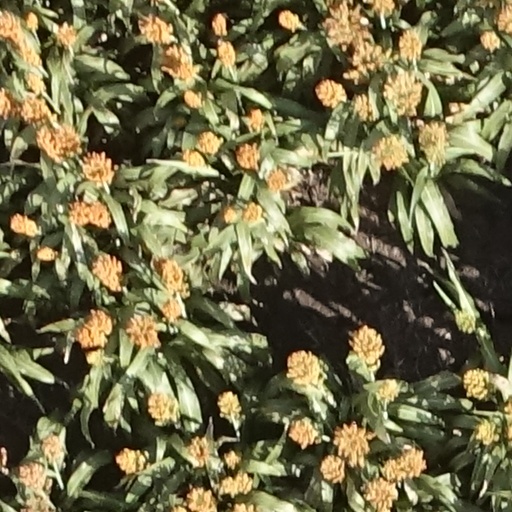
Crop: sorghum